Albania–Croatia relations

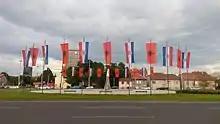
Flags of Albania and Croatia in Zagreb during a state visit by Bujar Nishani on May 9, 2016.

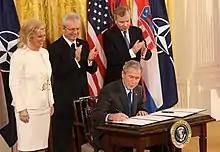
From left to right: Kolinda Grabar-Kitarović, Aleksandër Sallabanda, Jaap De Hoop Scheffer with US President George W. Bush who signs the protocols in support of Albanian and Croatian accession to NATO, 2008.

In April 2009, both countries became full members of NATO at an event which both Albanian Prime Minister Sali Berisha and Croatian Prime Minister Ivo Sanader attended. In the same year, the two countries decided to build a joint nuclear power plant on the Albanian border with Montenegro. This decision was greeted warily by the government of Montenegro, which is worried about the plant's environmental impact. The two nations have a history of defense pacts as part of their military partnership.